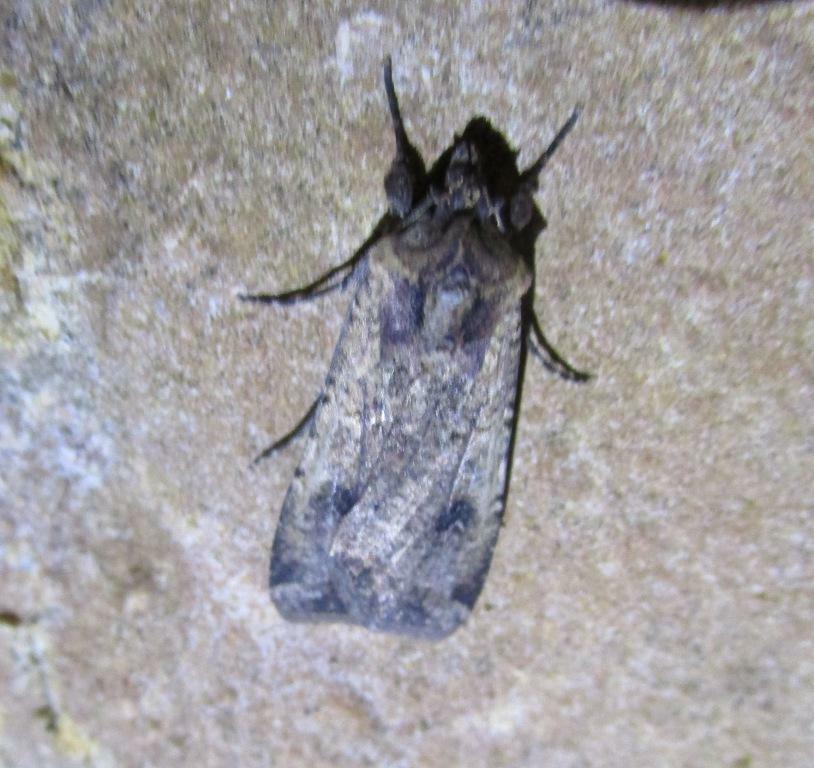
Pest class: cutworms